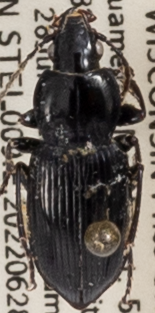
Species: Pterostichus mutus
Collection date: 2022-06-28
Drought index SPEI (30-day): -1.498
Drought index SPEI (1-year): -0.086
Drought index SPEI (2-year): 0.03